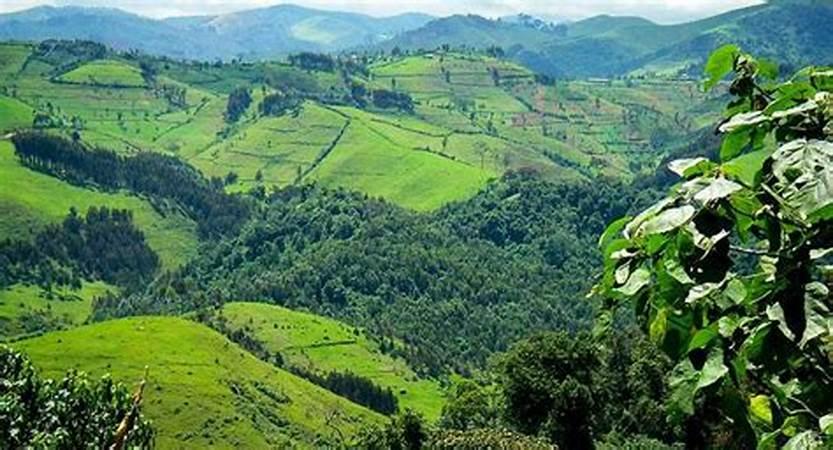
Eneo kubwa la ardhi lina mabonde na miinuko iliyo na majani, vichaka pamoja na miti yenye rangi ya kijani. Huku kwa mbali kukiwa na milima yenye urefu tofauti tofauti.